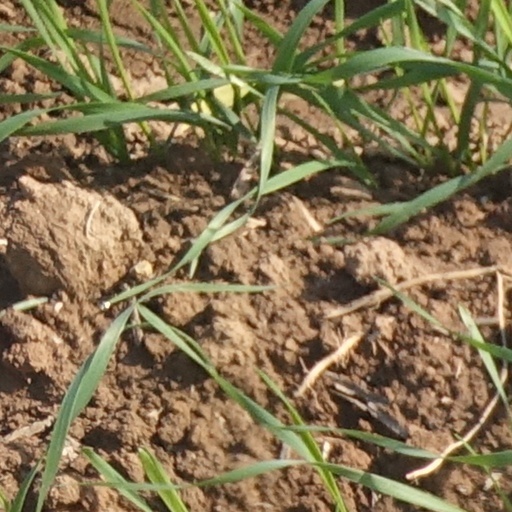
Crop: wheat